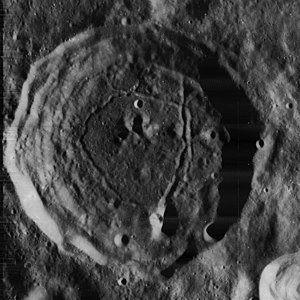
Dalton (månekrater)
Dalton er et nedslagskrater på Månen. Det befinder sig på Månens forside nær den vestlige rand. Det er opkaldt efter den britiske kemiker og fysiker John Dalton.